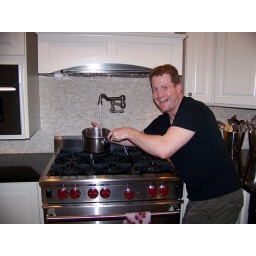
Kitchen - Pasta water faucet over the Wolf